Beilstein, Hesse

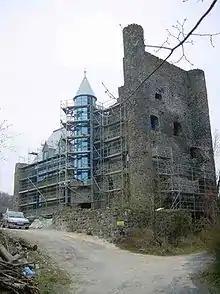
Burg Beilstein

"Burg Beilstein" (Castle of Beilstein), was mentioned in official records in 1129 for the first time, and was expanded around 1320 by the counts of Nassau. Beilstein was between 1607 and 1620 the residence of a branch of the house Nassau-Dillenburg with George, Count of Nassau-Dillenburg. In 1977, the town was merged into the municipality of Greifenstein.